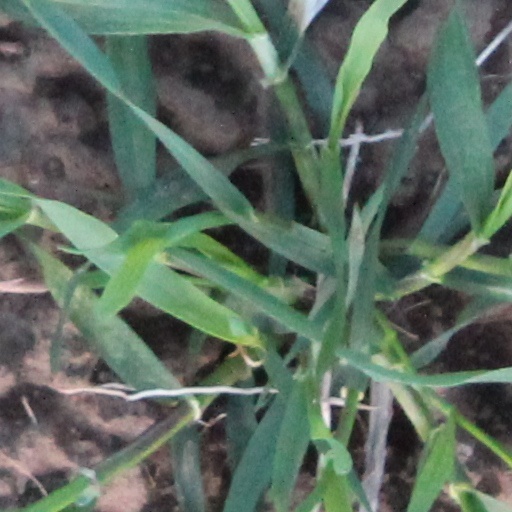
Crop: wheat